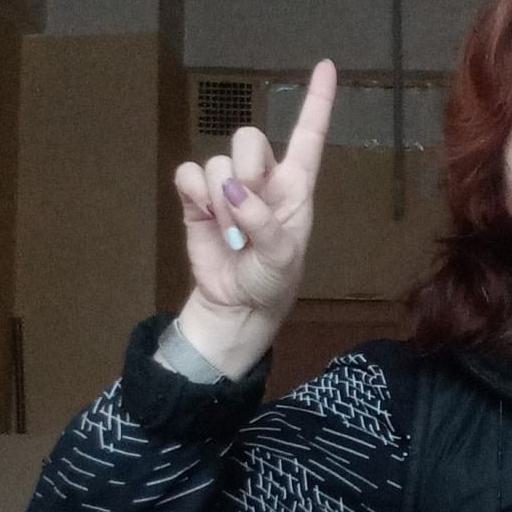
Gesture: one